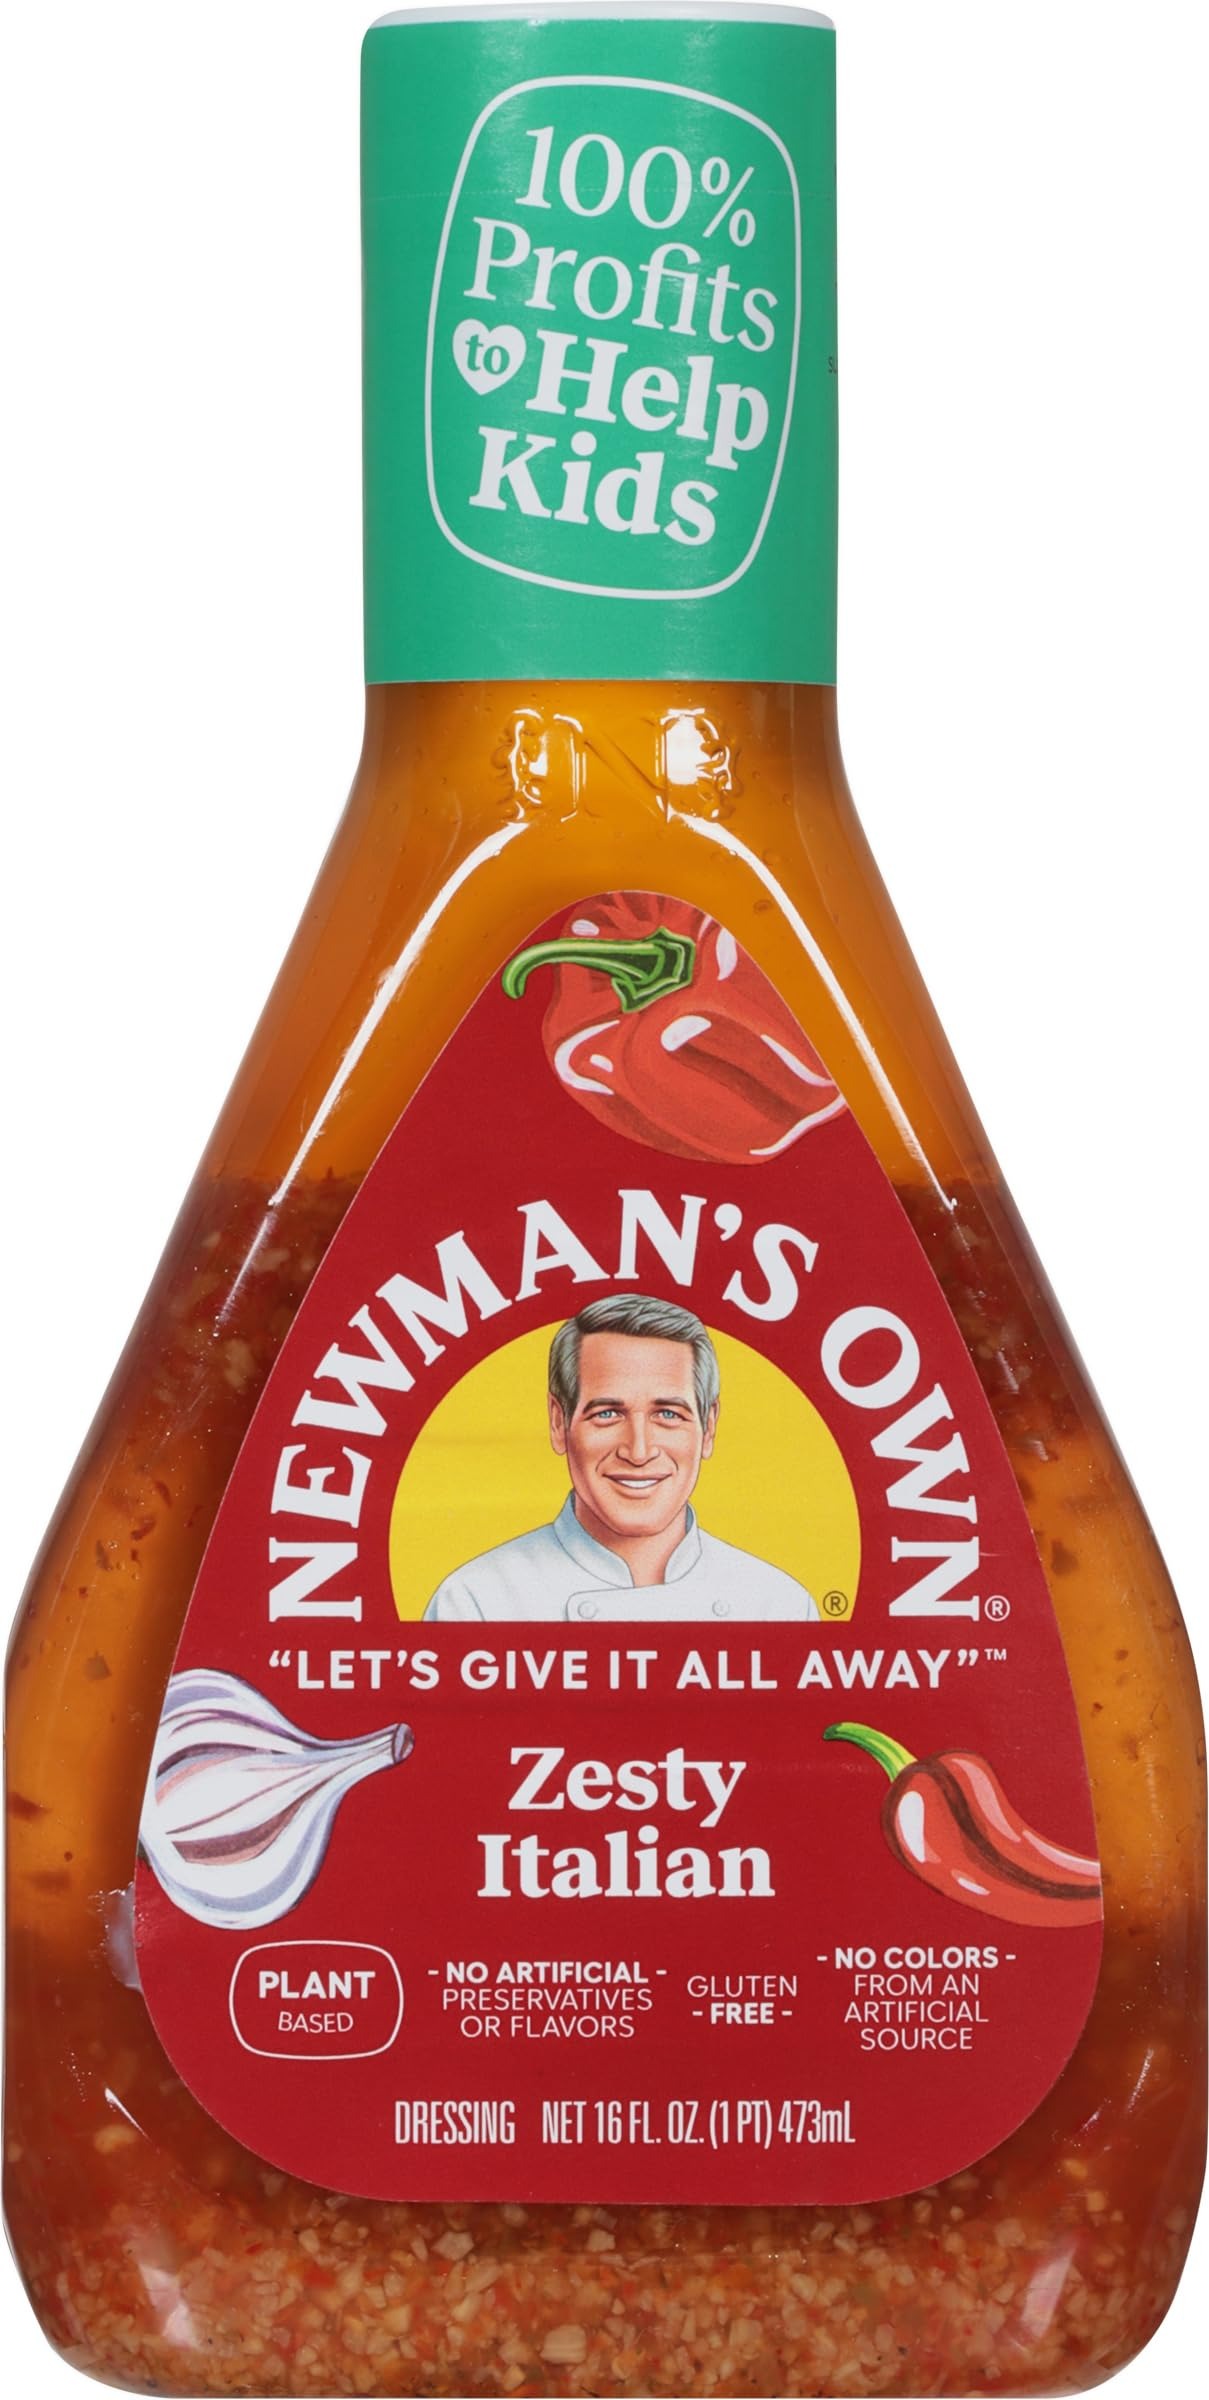
Item Name: Newman's Own Zesty Italian Salad Dressing, 16-oz.
Bullet Point 1: Delicious as a marinade
Bullet Point 2: No artificial colors or preservatives
Bullet Point 3: No artificial colors or preservatives
Bullet Point 4: Delicious dressing from the brand with 35 years of salad dressing heritage
Bullet Point 5: 16 oz. PET bottle is 100% recyclable
Value: 16.0
Unit: Fl Oz

Price: 5.79